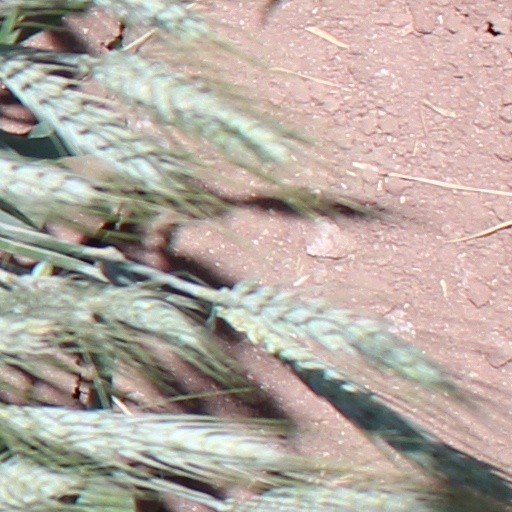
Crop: wheat